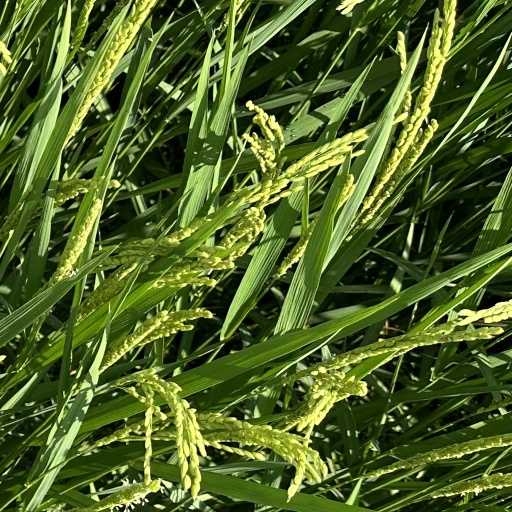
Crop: rice